Culture of Uttar Pradesh

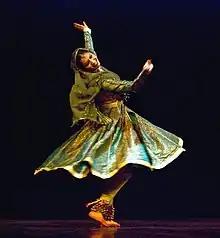
Clothing and dance indigenous to Uttar Pradesh.

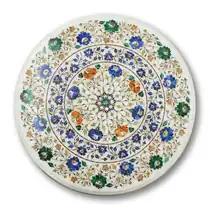
A "Pietra Dura" marble table top (Agra)

During the Gupta and Harsh Vardhan eras, Uttar Pradesh was a centre for musical innovation. Swami Haridas was a musician who championed Hindustani Classical Music. Tansen, a musician in Mughal Emperor Akbar's court, was a disciple of Swami Haridas.